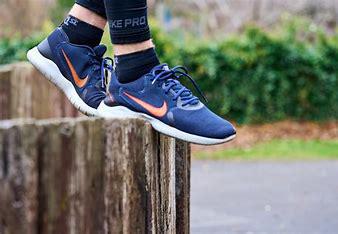
Brand: Nike
Model: Flex Experience Run 10